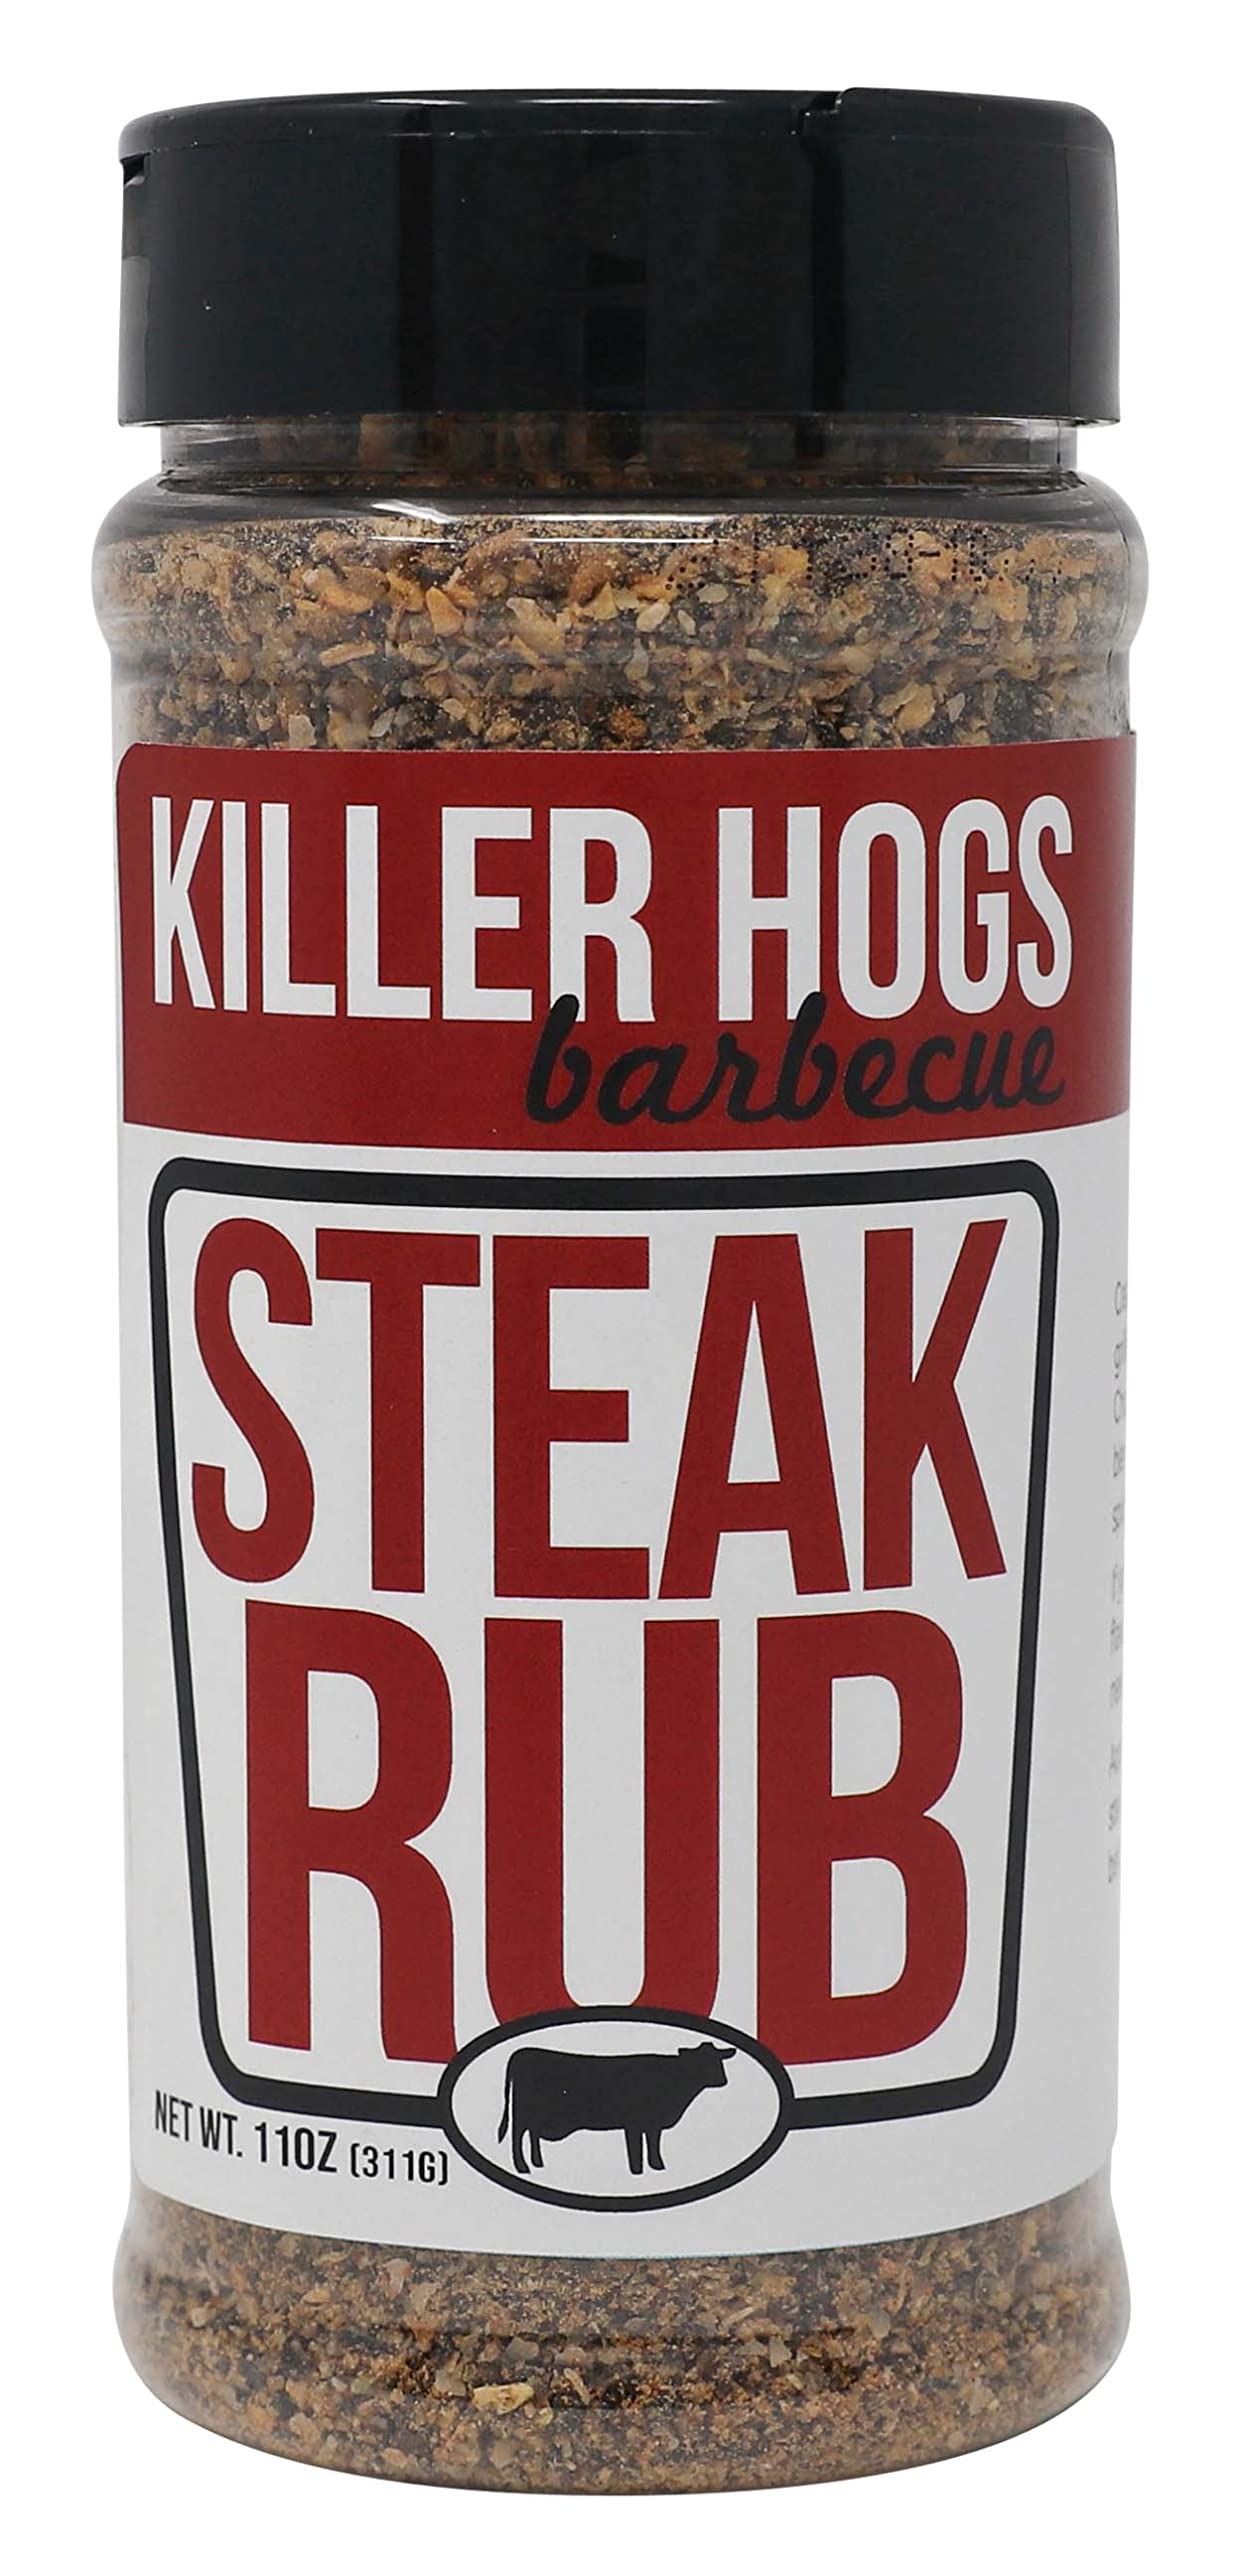
Item Name: Killer Hogs Steak Rub | Championship BBQ and Grill Seasoning for Beef, Steak, Burgers, and Chops | Salt, Pepper, Herbs, and Spices | 11 Ounces
Bullet Point 1: CHAMPIONSHIP STEAK RUB - This steak rub is the perfect combination of seasonsings and spices to put on steaks, chops, and even chicken. Developed by our award winning Killer Hogs Championship BBQ team, this rub has everything you want for the perfect steak.
Bullet Point 2: HIGHEST RATED RUB - We've been making this rub for over 10 years, shipping tens of thousands across the United States, and satisfying professional pit masters, amateurs, backyard BBQ enthusiasts, chefs, and everyone in between
Bullet Point 3: DESIGNED FOR CONSISTENT RESULTS - We developed this steak rub so you don't have to worry about seasoning your steaks, chops, or even chicken. The Steak Rub provides a consistent and delicious flavor you can count on time and time again.
Bullet Point 4: NO RISK AND NO HASSLE - For almost a decade, we have been delighting customers. If you are not satisfied with your purchase of any Killer Hogs product, please contact us and we'll gladly refund your money. That's it - no questions, no hassle, no risk.
Bullet Point 5: MADE IN THE USA - We pride ourselves in manufacturing all our products in the USA using the highest quality ingredients
Product Description: Created specifically for open-flame grilling and smoking Steaks and Chops, this seasoning is flavorful blend of salt, pepper, herbs and spices. If you want authentic steak house flavor, The Steak Rub is all you need. Apply to the outside of all your steaks, chops - even chicken - before grilling or smoking.
Value: 11.0
Unit: Ounce

Price: 9.97